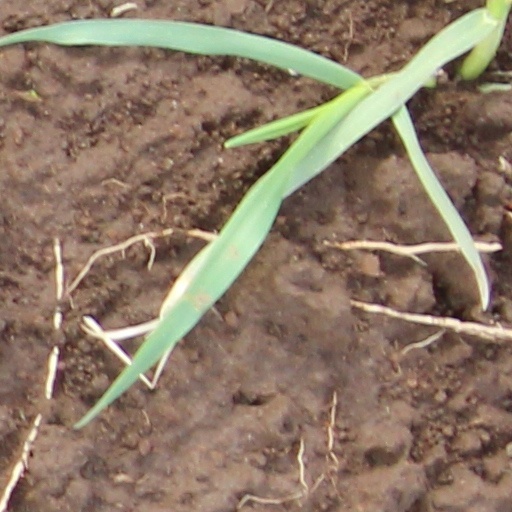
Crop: wheat